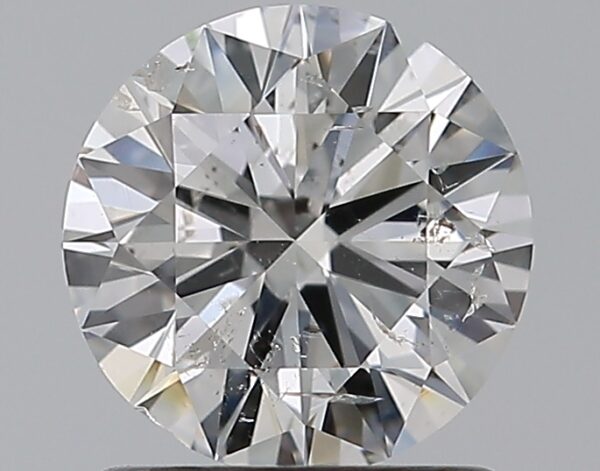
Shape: round
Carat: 1
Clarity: SI2
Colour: G
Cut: EX
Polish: EX
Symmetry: EX
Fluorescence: N
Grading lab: IGI
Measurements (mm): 6.47 x 6.43 x 3.87